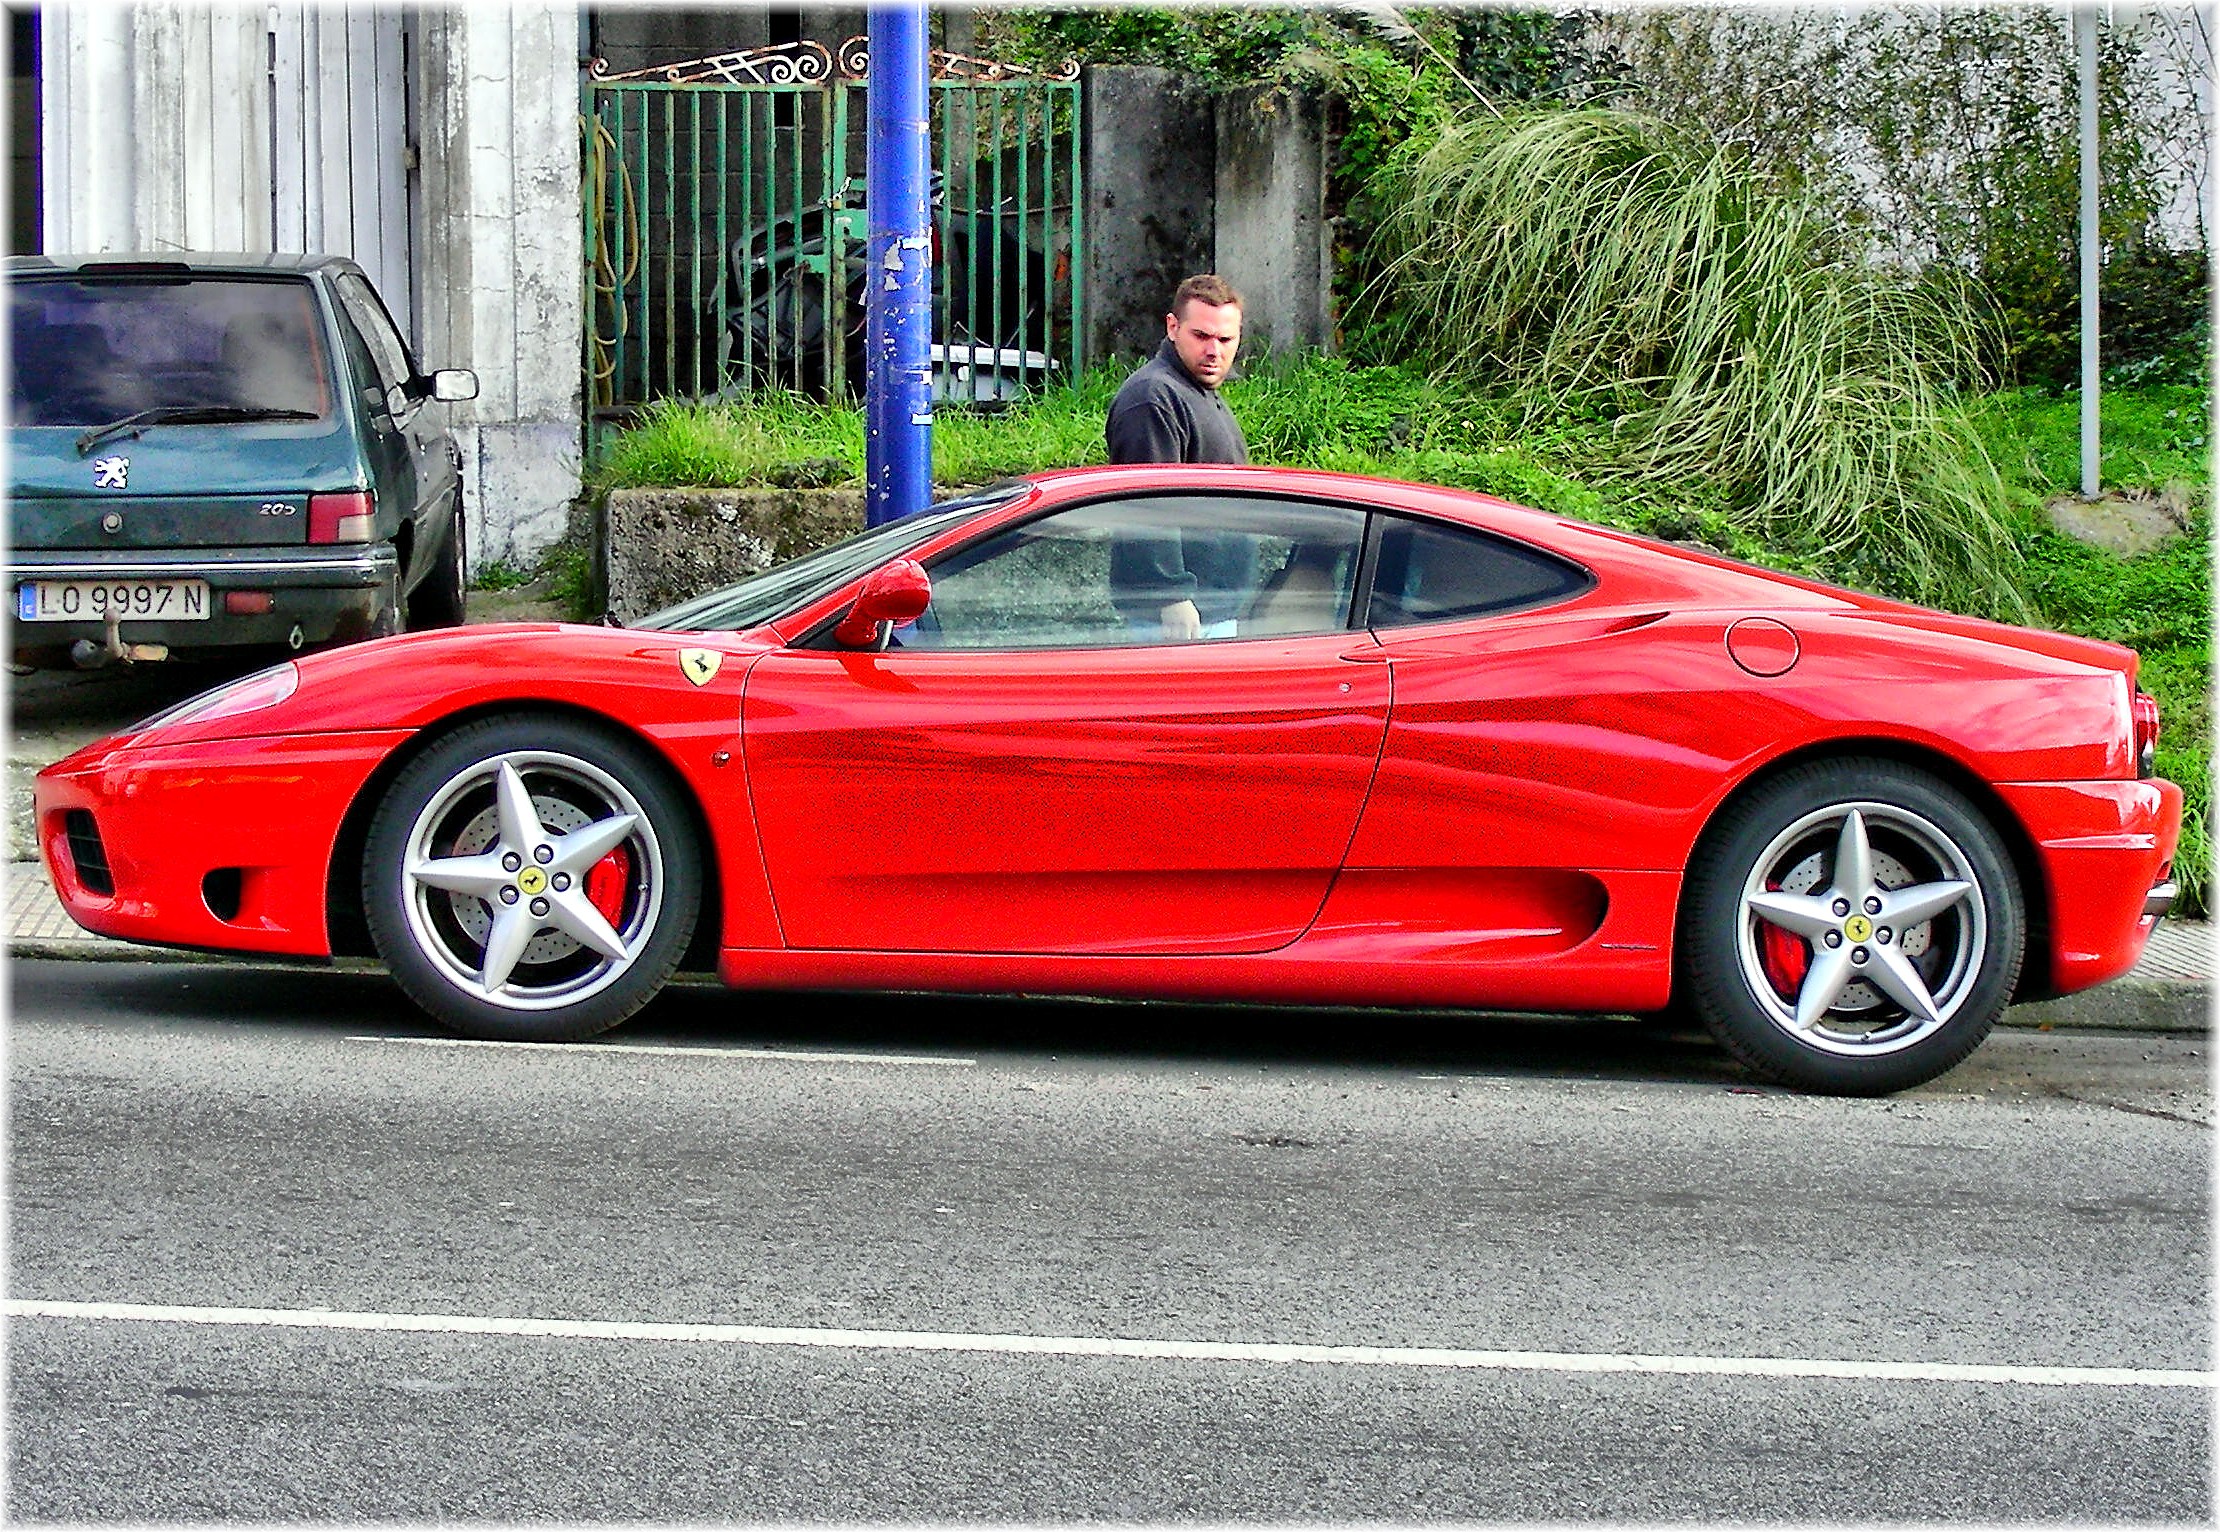
car, vehicle, metal, sports car, supercar, cars, machines, autos, carros, vehiculos, maquinas, worldcars, coches, land vehicle, automobile make, automotive design, luxury vehicle, performance car, ferrari spa, ferrari 360